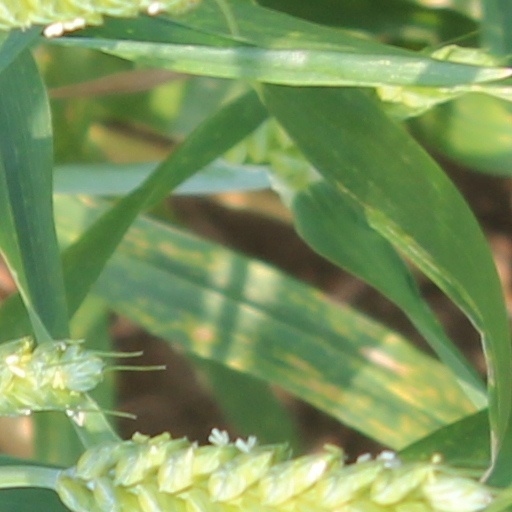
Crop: wheat